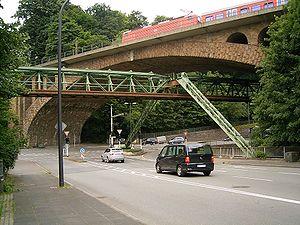
Cette liste de ponts d'Allemagne a pour vocation de présenter une liste des plus célèbres ponts d'Allemagne, tant par leurs caractéristiques dimensionnelles, que par leur intérêt architectural ou historique.